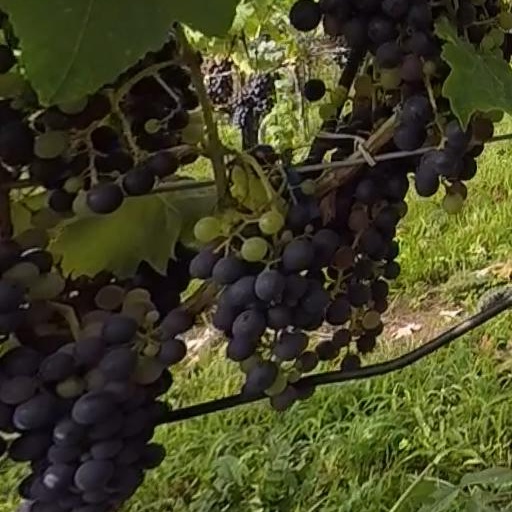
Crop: grape